All England Law Reports

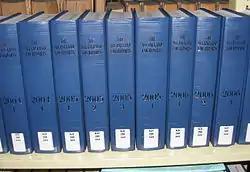
Volumes of the All England Law Reports at a law library

The All England Law Reports (abbreviated in citations to All ER) are a long-running series of law reports covering cases from the court system in England and Wales.